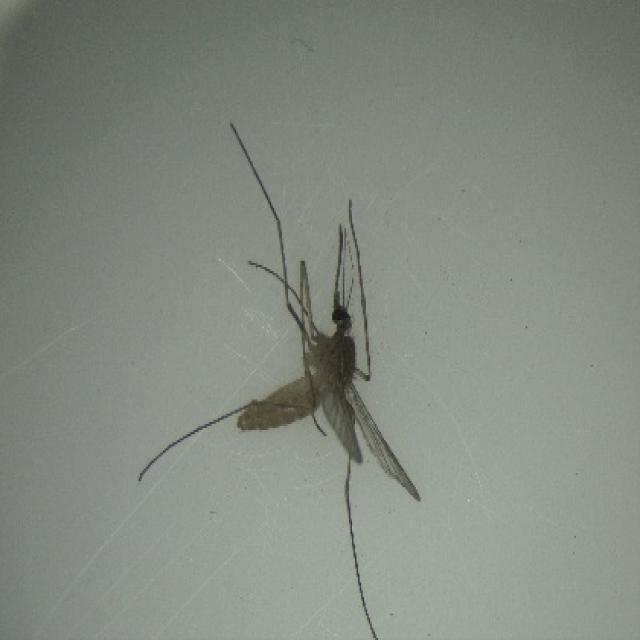
Species: culex_pipiens